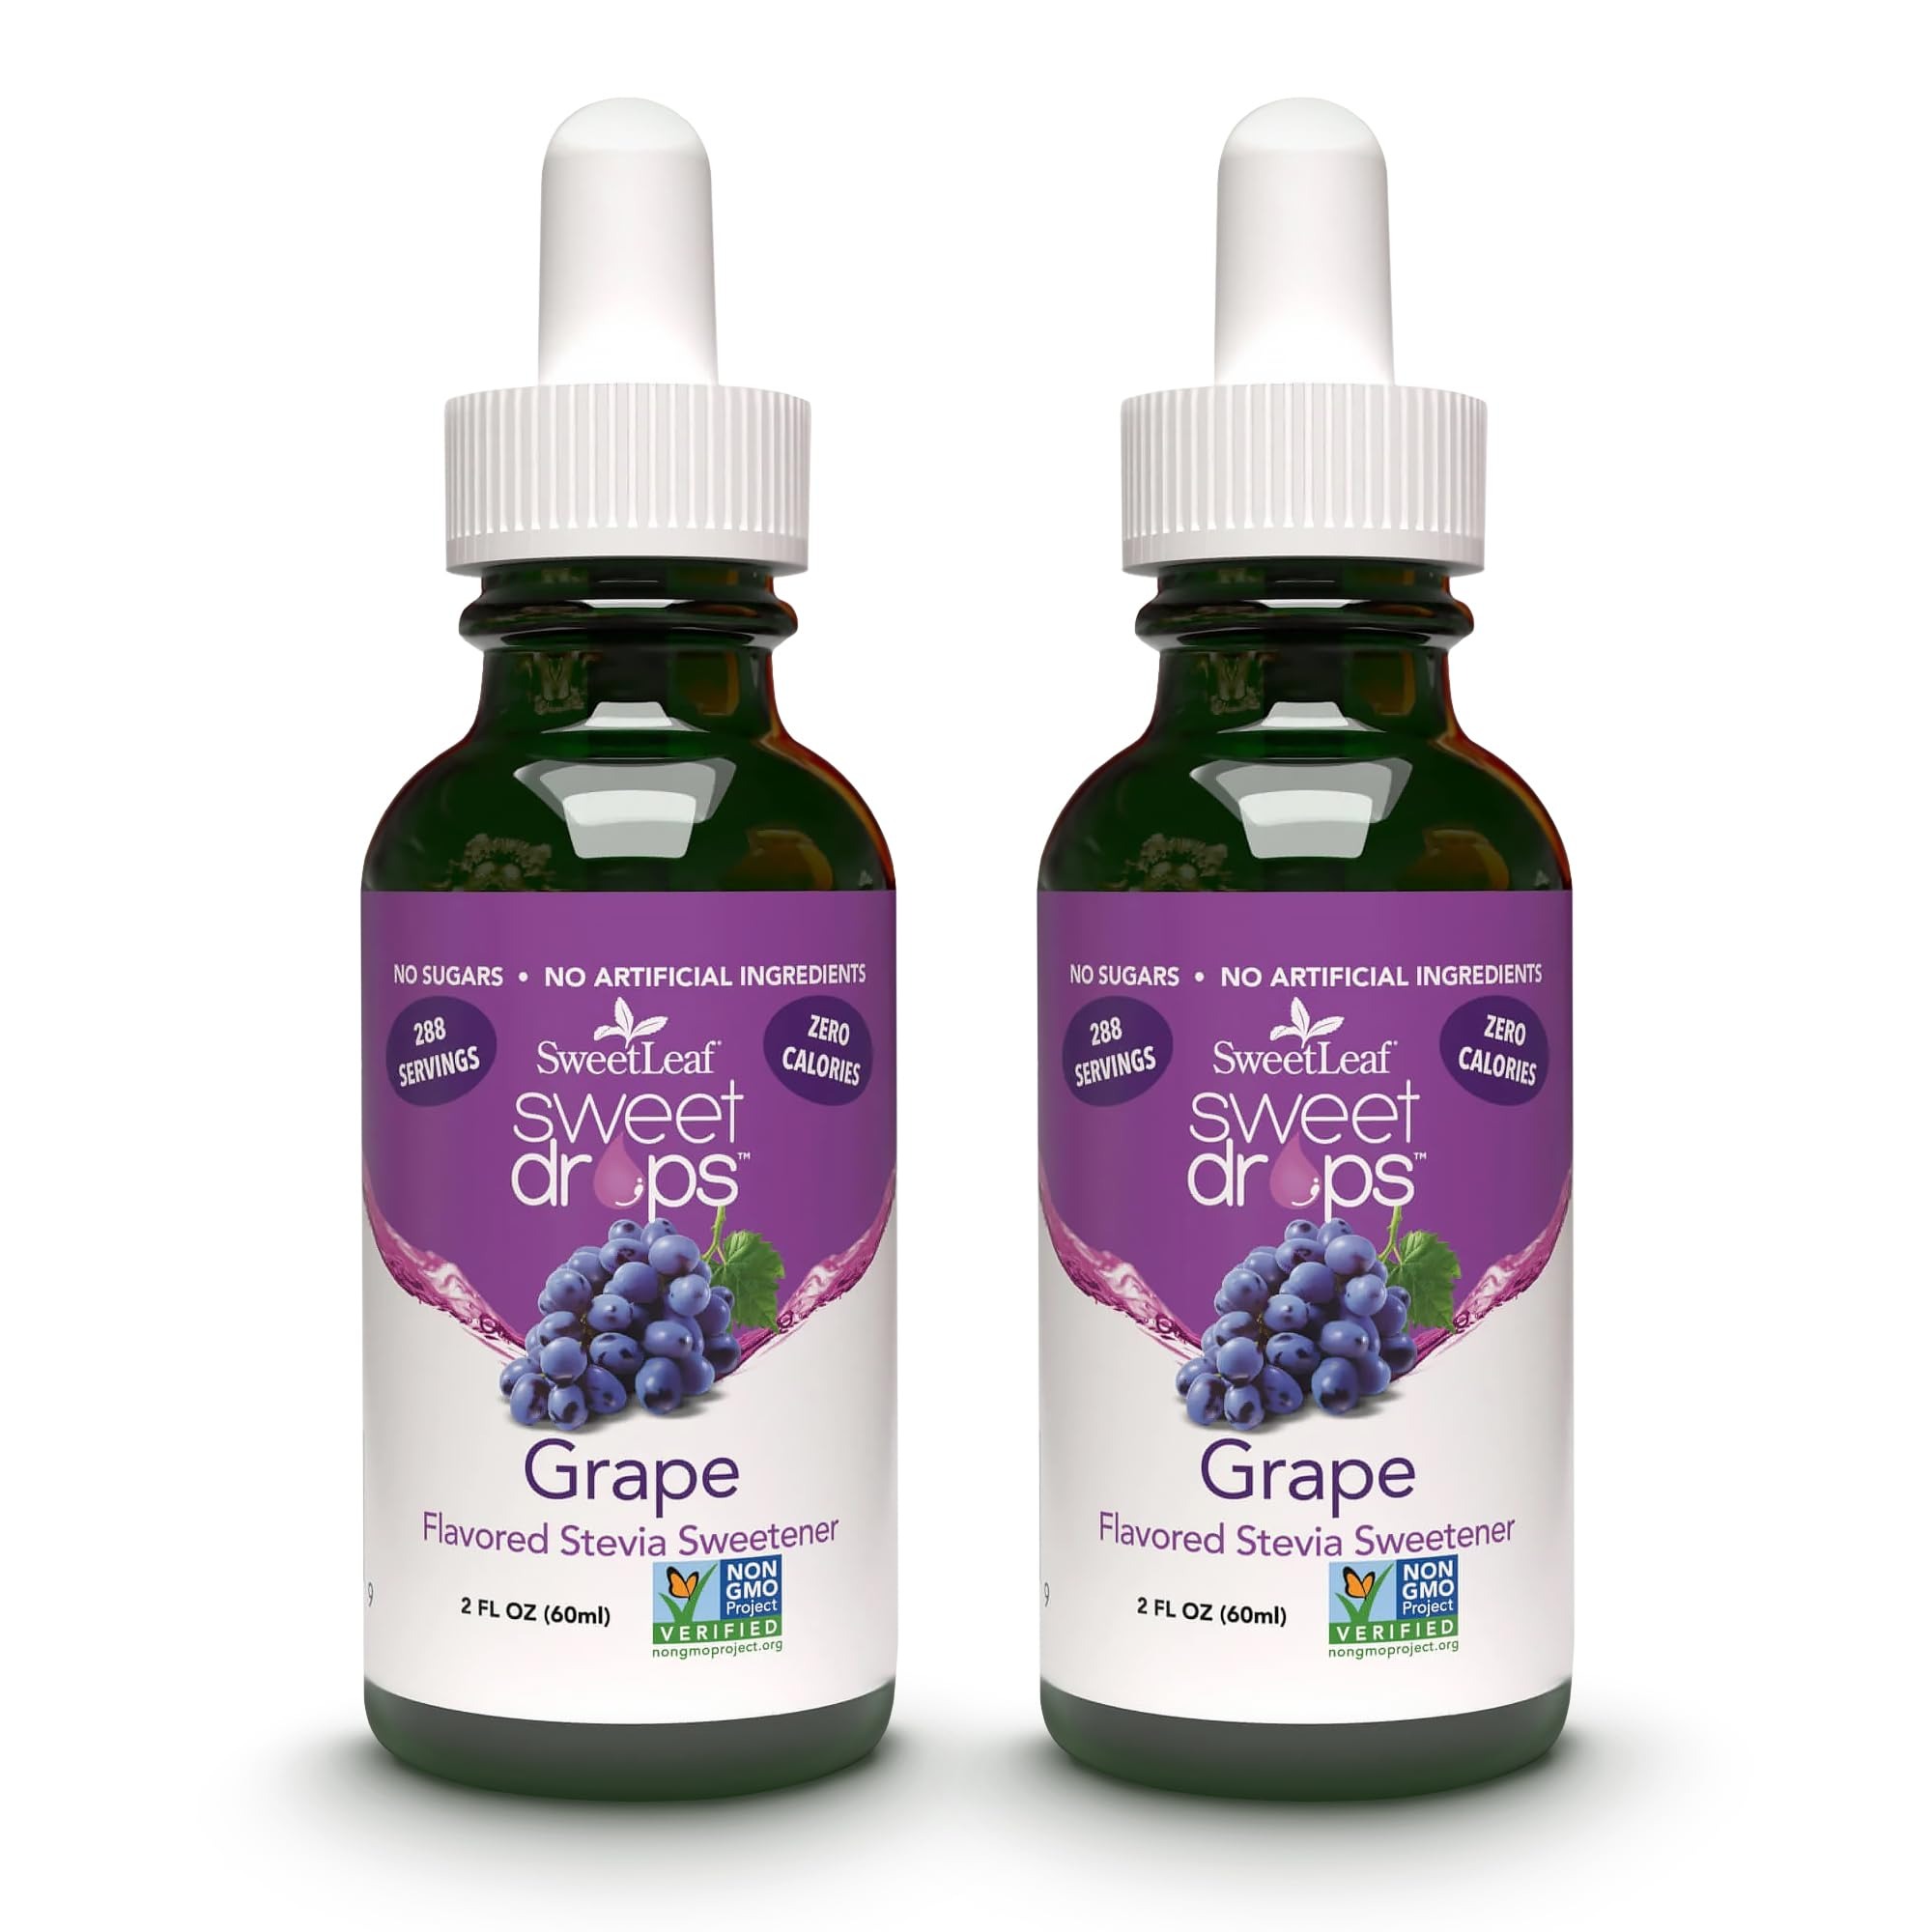
Item Name: SweetLeaf Stevia Sweet Drops Grape - Liquid Stevia Drops Sweetener, Zero Calorie, Non-GMO Stevia Liquid Sugar Substitute for Sugar-Free Sodas, Mixed Drinks, Iced Tea, 2 Fl Oz (Pack of 2)
Bullet Point 1: SWEETLEAF GRAPE SWEET DROPS: Bring delicious sweetness back into your life with stevia, a naturally sweet leaf native to South America.
Bullet Point 2: FOR FLAVORED DRINKS AND MORE: Naturally sweeten and flavor iced tea, sodas, or mixed drinks with our convenient travel-size liquid stevia drops in 2-ounce recyclable glass bottles.
Bullet Point 3: AWARD-WINNING STEVIA DROPS: Winner of 36 taste awards, SweetLeaf makes the best-tasting stevia drops that leave no bitter aftertaste.
Bullet Point 4: KETO KIND STEVIA LEAF: Our sugar-free Grape stevia liquid is keto-friendly, gluten-free, non-GMO, zero calorie, non-glycemic response, and kosher; we also make organic stevia liquid drops.
Bullet Point 5: WE MAKE LIFE NATURALLY SWEET: SweetLeaf was the company that first brought its non-GMO, natural, and organic stevia sweeteners to the United States over 40 years ago.
Value: 4.0
Unit: Ounce

Price: 10.69